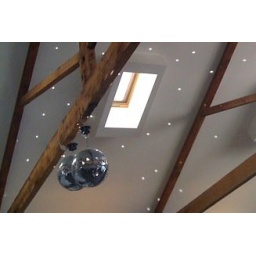
The sun hits the mirror balls in the office